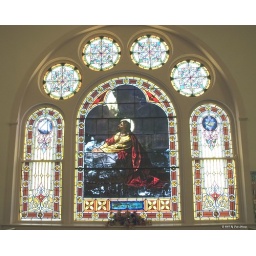
The stained glass window in the rear of The First Baptist Church in Princeton Indiana.